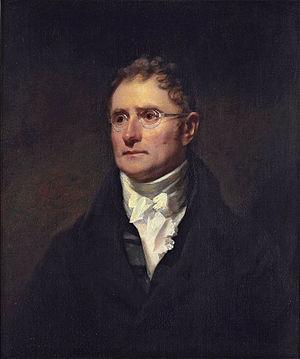
Le romantisme écossais est un mouvement artistique, littéraire et intellectuel apparu en Écosse entre la fin du XVIIIᵉ et le début du XIXᵉ siècle. Il fait partie du mouvement romantique en Europe, lequel s’opposait, en partie, au Siècle des Lumières. Il met en valeur les sentiments individuels, nationaux et émotionnels, se détachant ainsi des modèles de la Renaissance et du classicisme pour se rapprocher du Moyen Âge.